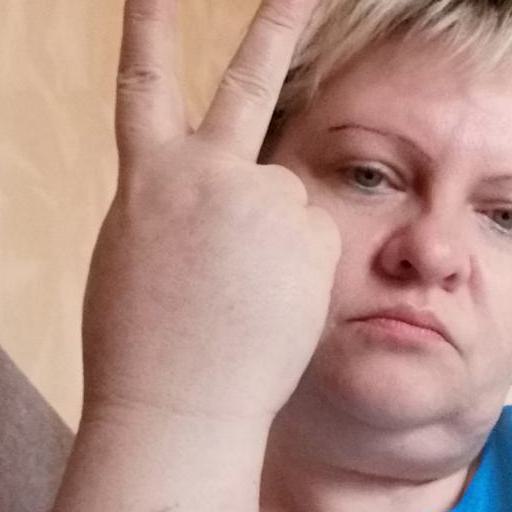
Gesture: peace_inverted